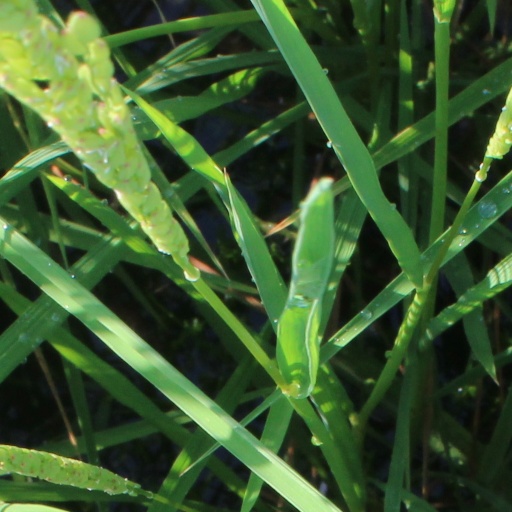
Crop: rice